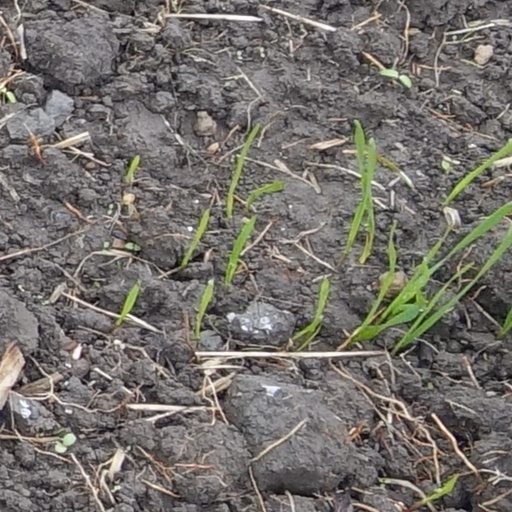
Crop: wheat